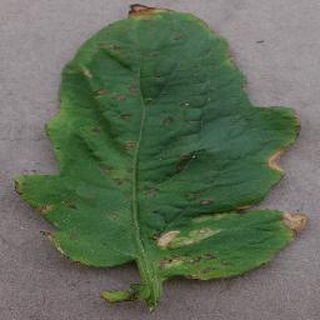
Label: tomato_bacterial_spot